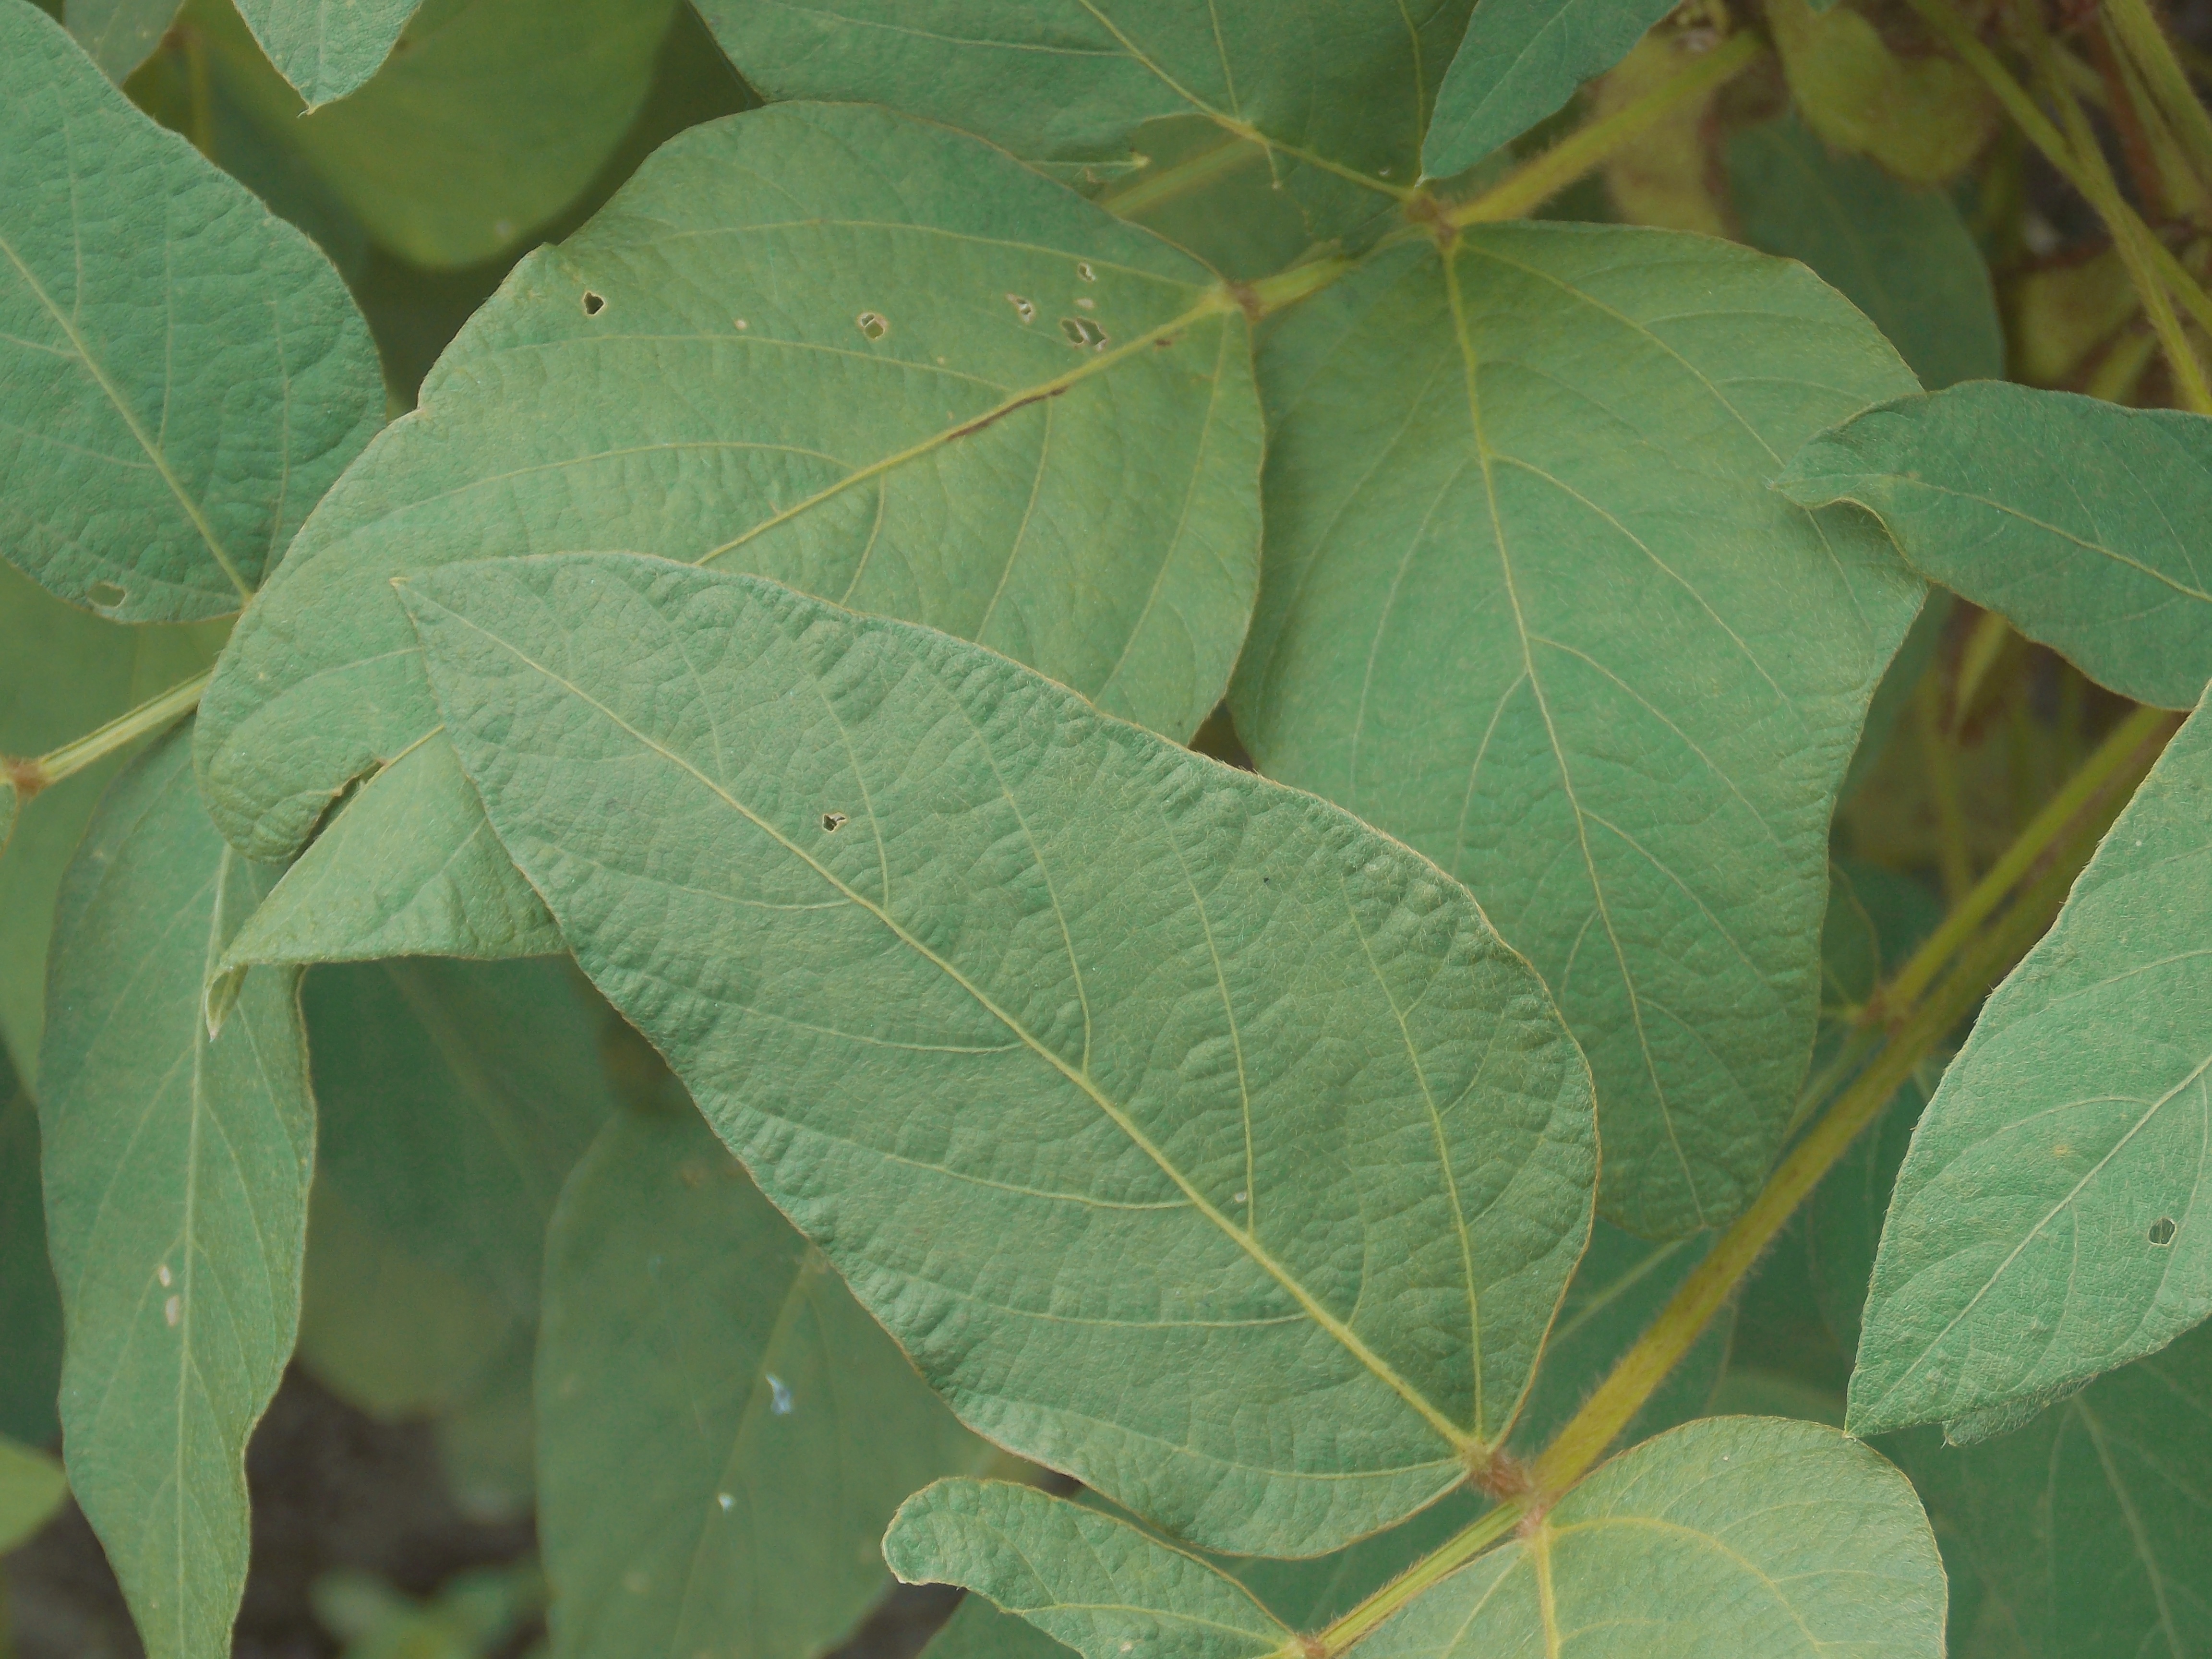
Label: Disease